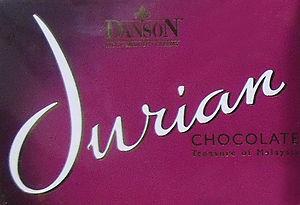
Le durian ou durion, Durio zibethinus est un arbre tropical à feuillage persistant de la famille des Bombacaceae ou des Malvaceae qui produit des fruits comestibles.